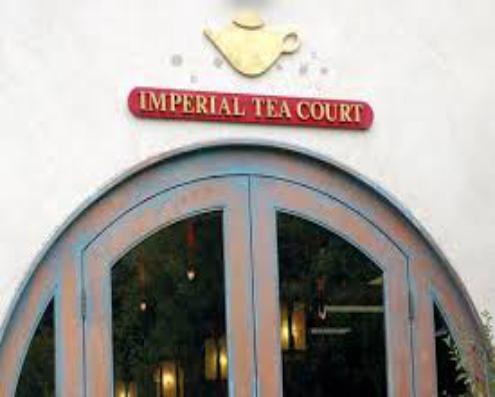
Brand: imperial tea court
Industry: Others